Barrettão

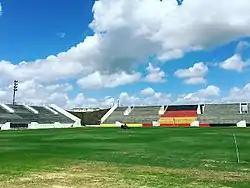
Estádio Manoel Dantas Barretto

Estádio Manoel Dantas Barretto or Barrettão, as it is usually called is a stadium located in Ceará-Mirim, Brazil. It is used mostly for football matches and hosts the home matches of Globo. The stadium has a maximum capacity of 10,000 people.